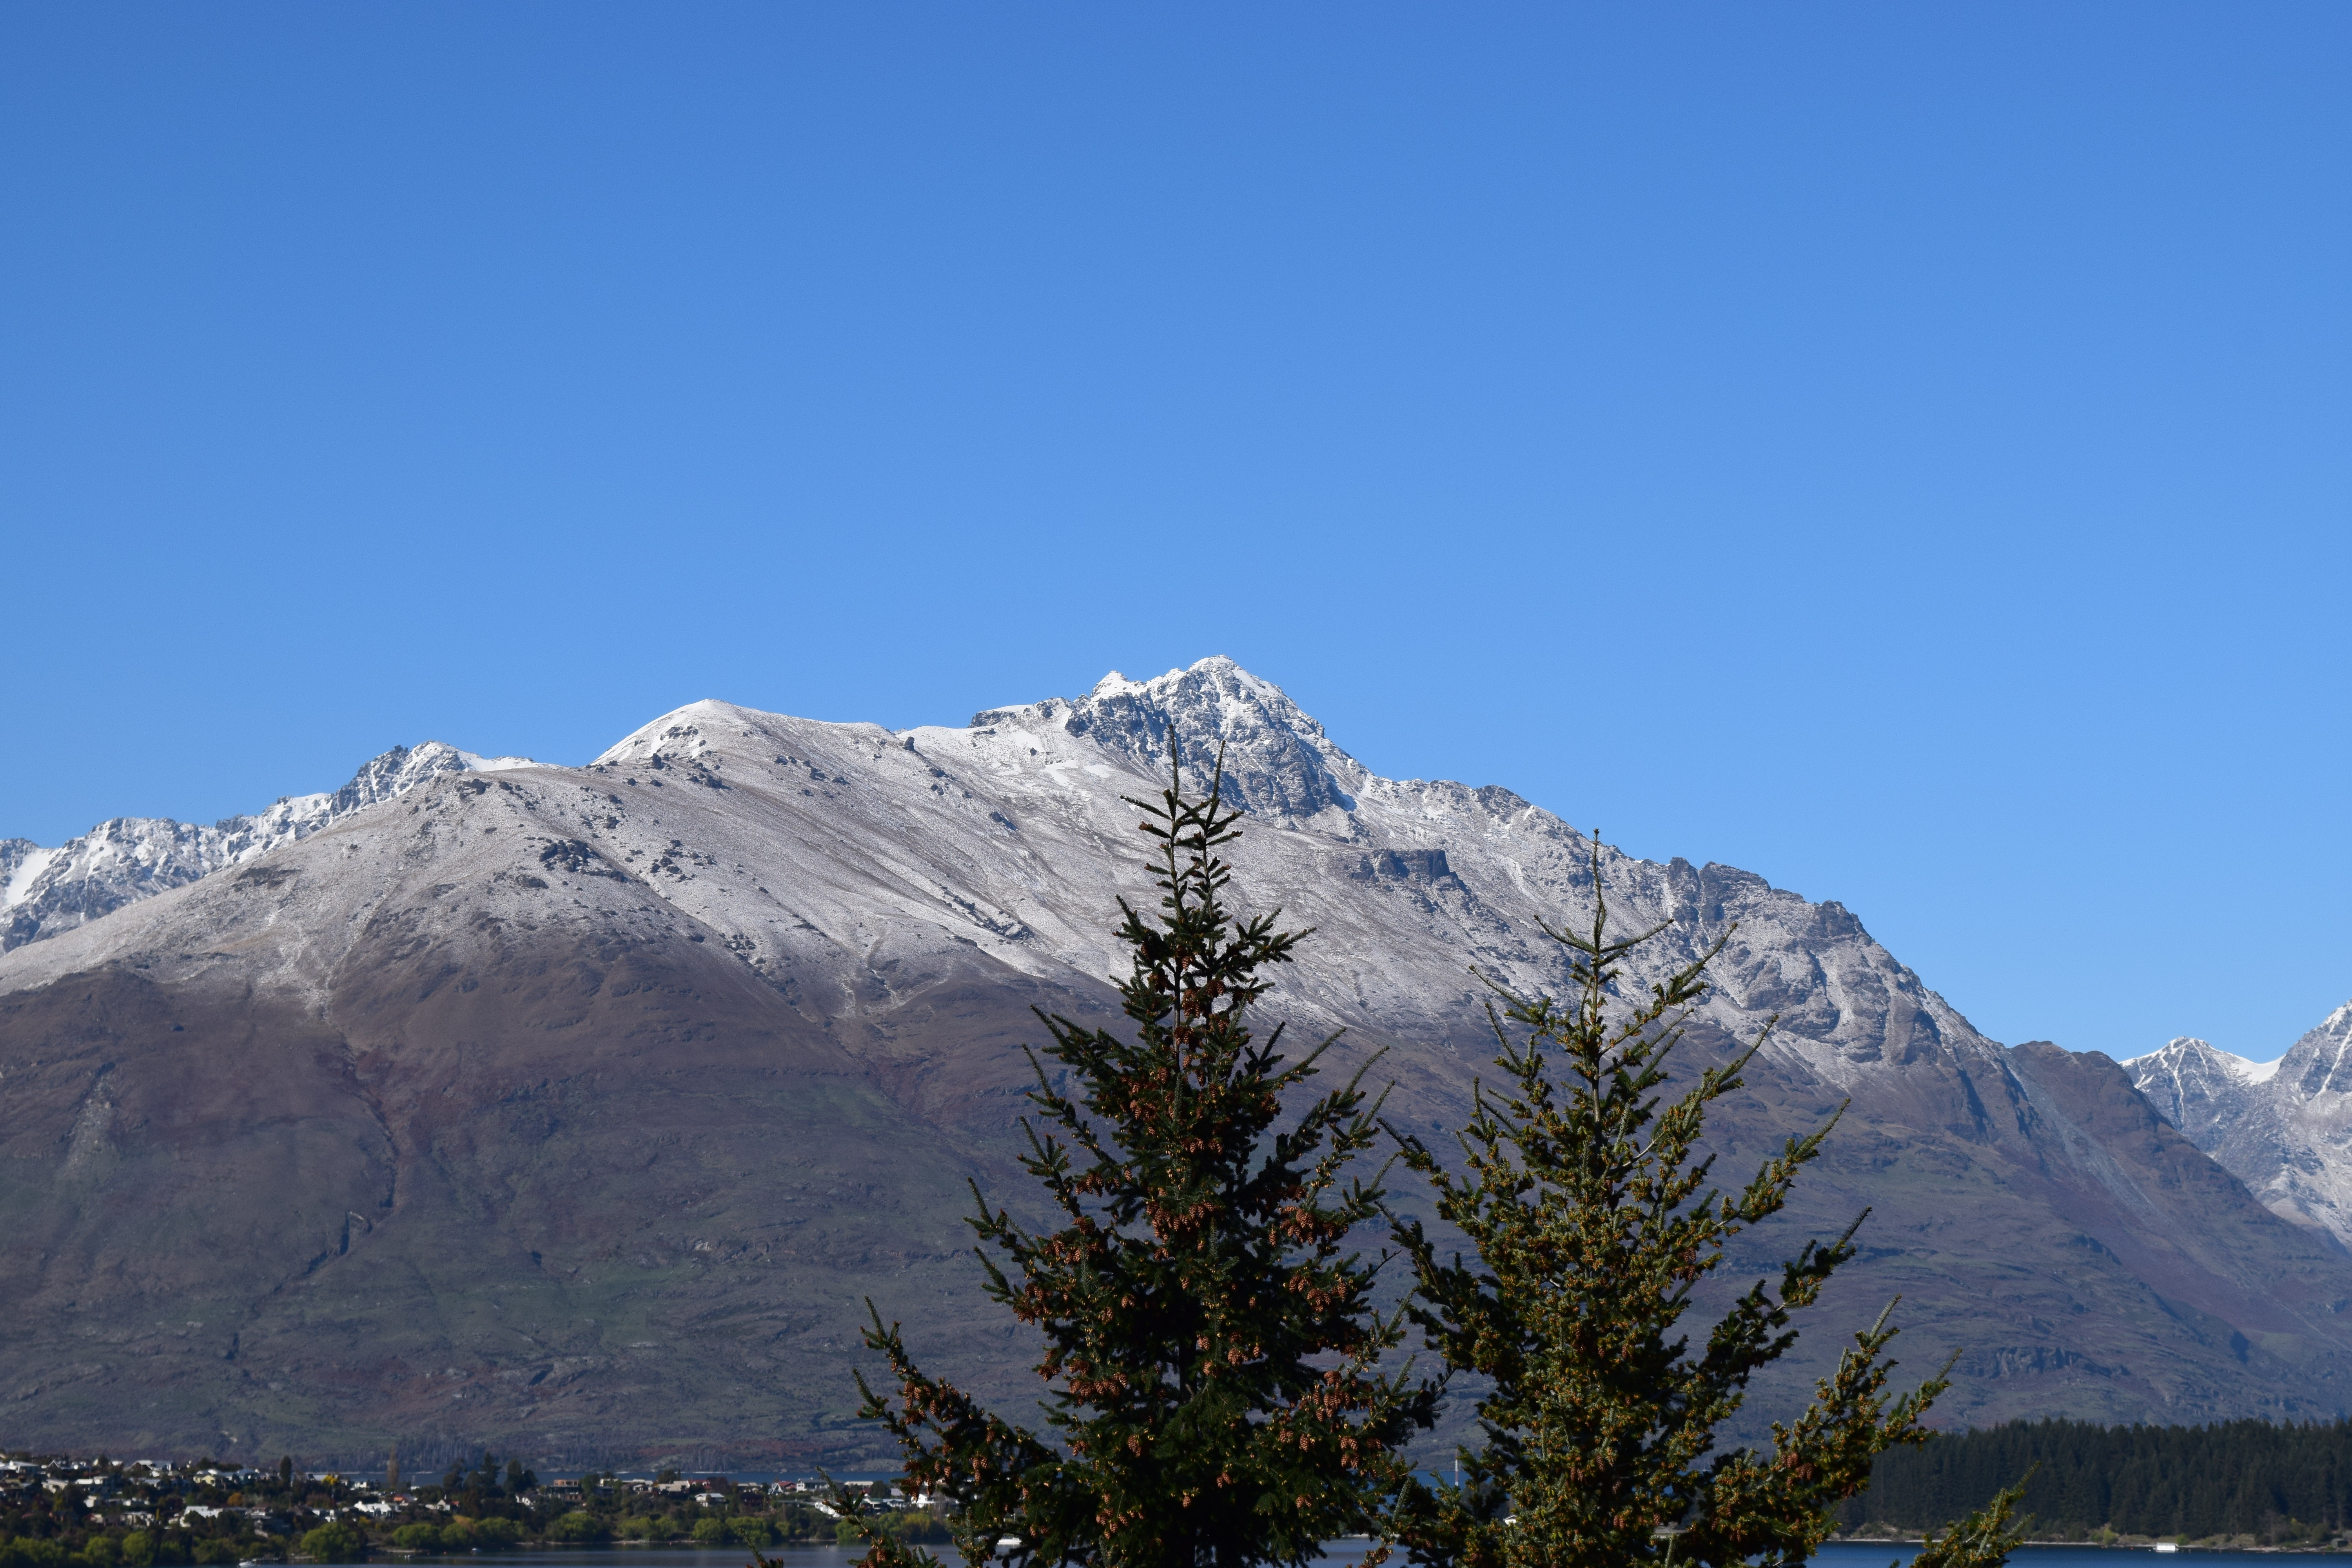
landscape, nature, outdoor, wilderness, mountain, snow, morning, mountain range, photo, range, scenic, scenery, shadow, rocky, mountain top, ridge, summit, alps, new zealand, plateau, peaks, fell, top, untouched, landform, mountain pass, geographical feature, mountainous landforms